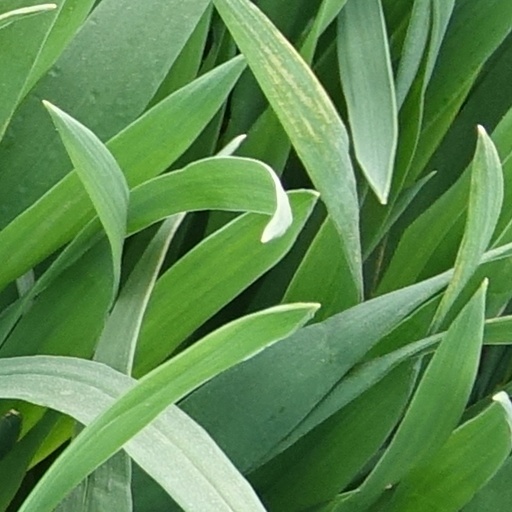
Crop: wheat